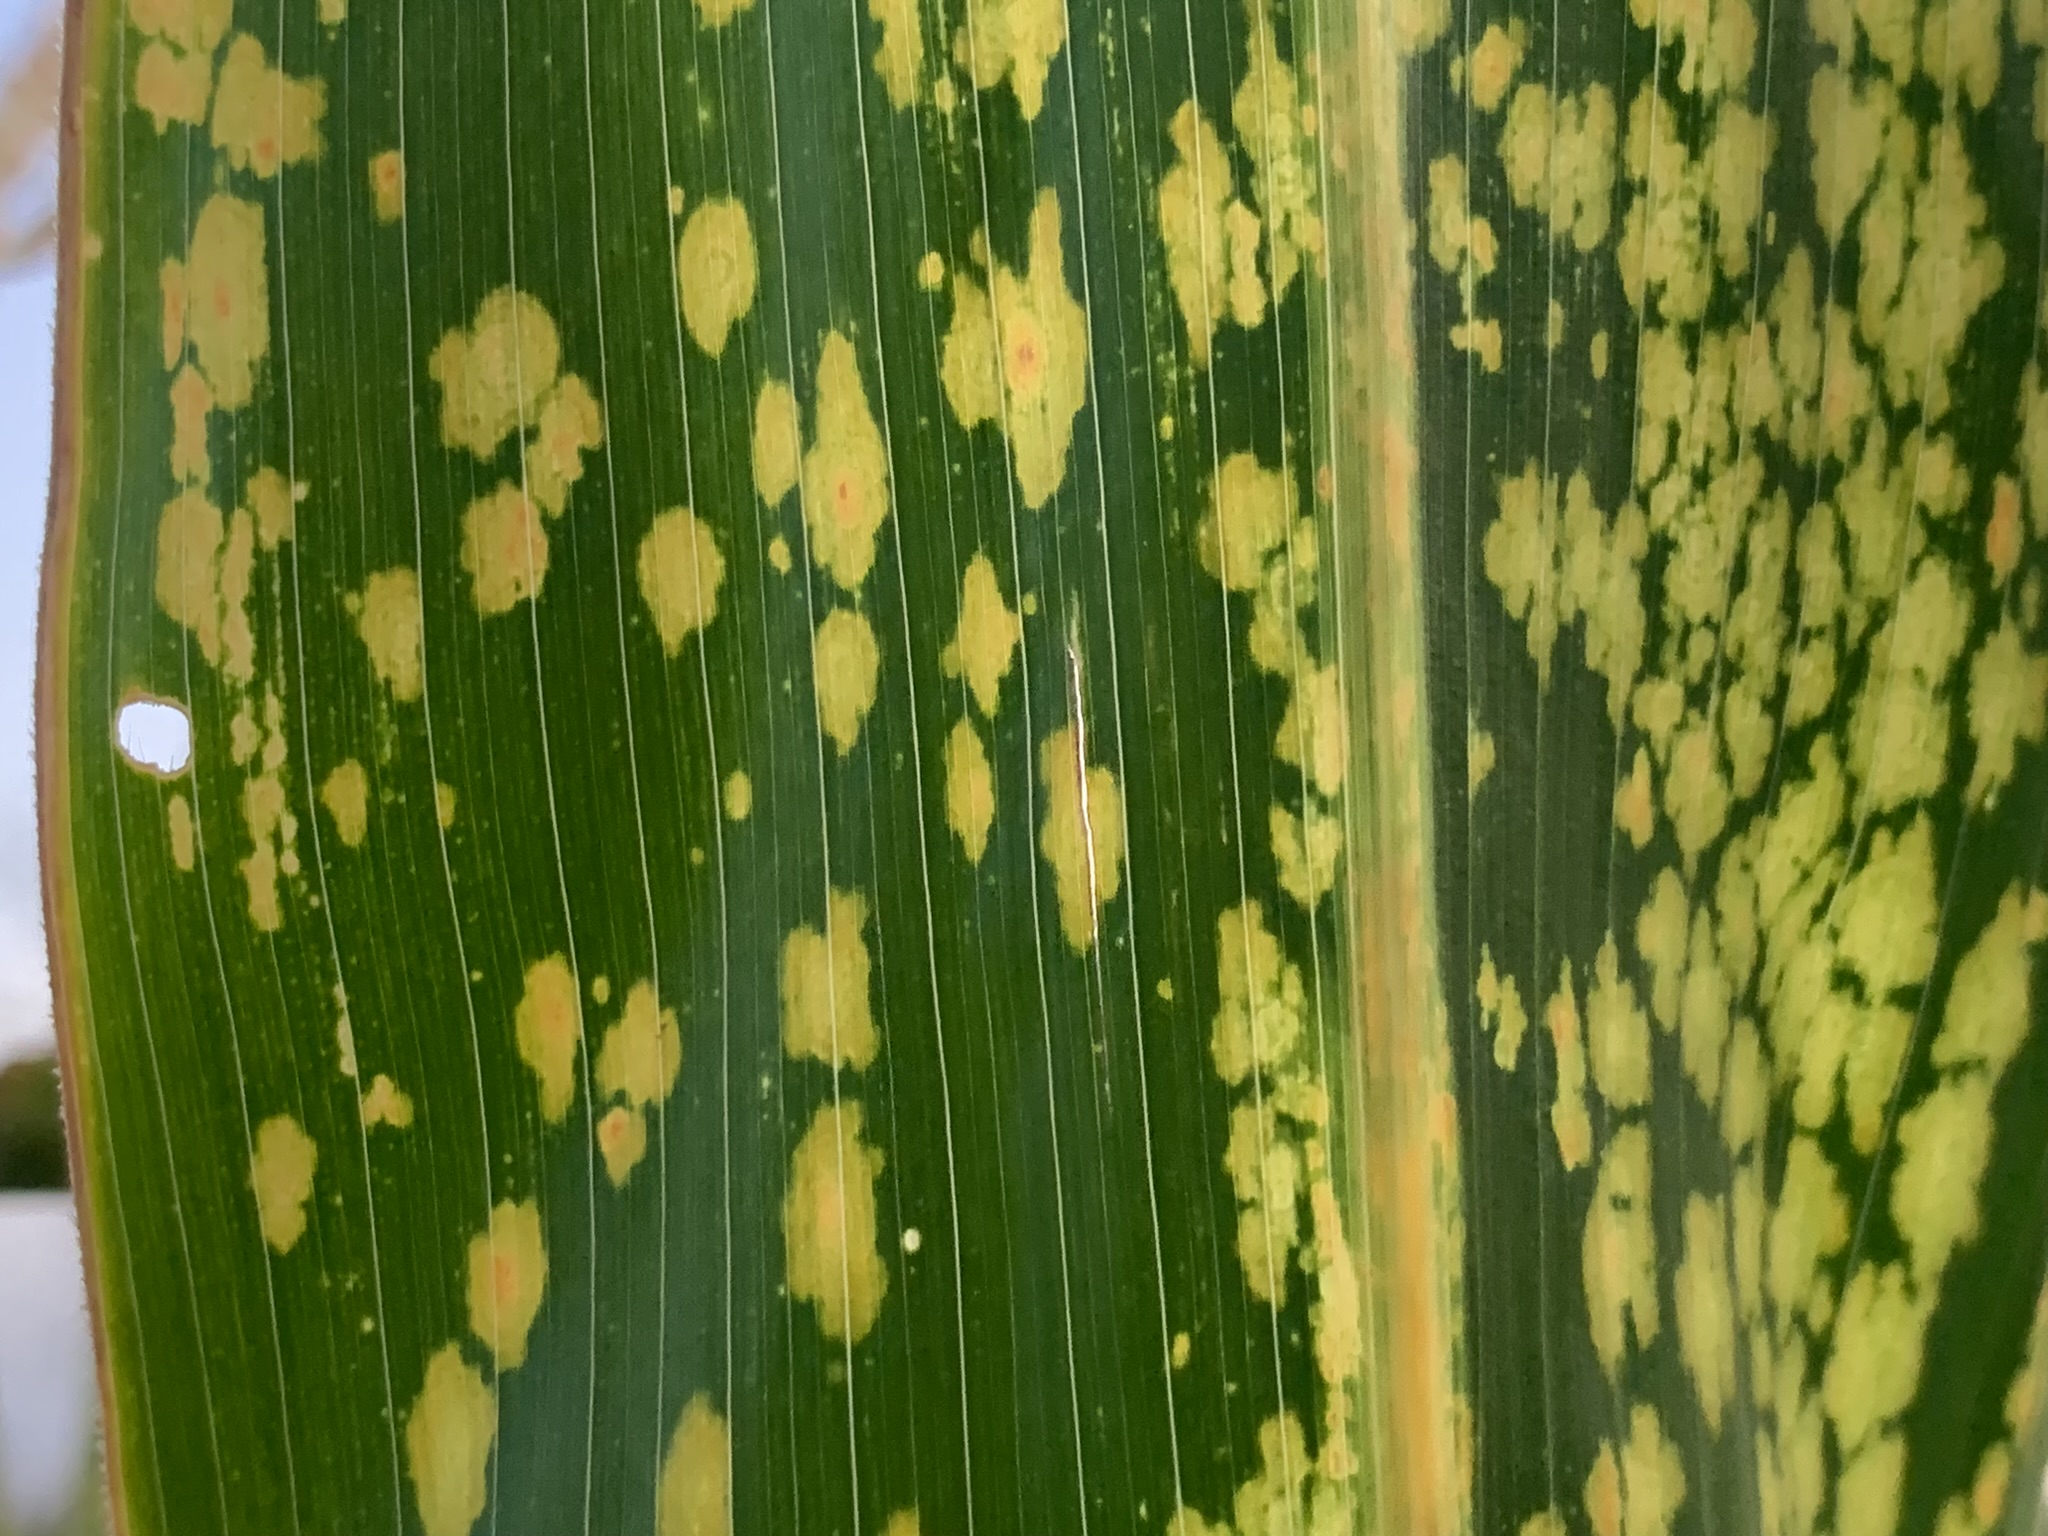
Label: MLN